California Zephyr (1949–1970)

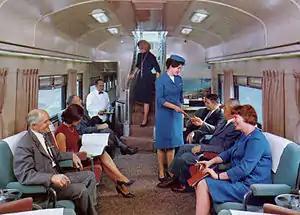
A Zephyrette (center, in blue uniform) at work on the lower level of a "California Zephyr" Vista-Dome car in 1967

The brainchild of Velma McPeek, the Burlington's Supervisor of Passenger Train Services, the Zephyrettes were train hostesses who performed a wide variety of roles, from tour guide to first-aid responder to babysitter. After debuting on the "Denver Zephyr" in 1936, they served on the "California Zephyr" from 1949 until it was discontinued in 1970. Described by former Zephyrette Julie Ann Lyman as "the railroad's answer to the air line stewardess", the various duties of the position included welcoming passengers, making announcements, sending telegrams, making dinner reservations, and generally serving as a liaison between the train's passengers and its crew. At any one time, there were 10 or 11 Zephyrettes who were actively employed. When Amtrak revived the "California Zephyr" in 1983, it invited a former Zephyrette, Beulah Bauman, to christen the train.